Sappaya-Sapasathan

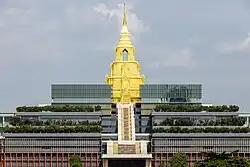
The "Chulamani Chedi" on the center of Sappaya-Sapasathan in 2023

Sappaya-Sapasathan is the third and current meeting place of the National Assembly of Thailand, the bicameral legislative branch of the Government of Thailand. It is located in Bangkok on the east bank of the Chao Phraya River in Kiakkai neighbourhood of the Dusit District. It is the world's largest parliament building with 424,000 m of floor space.